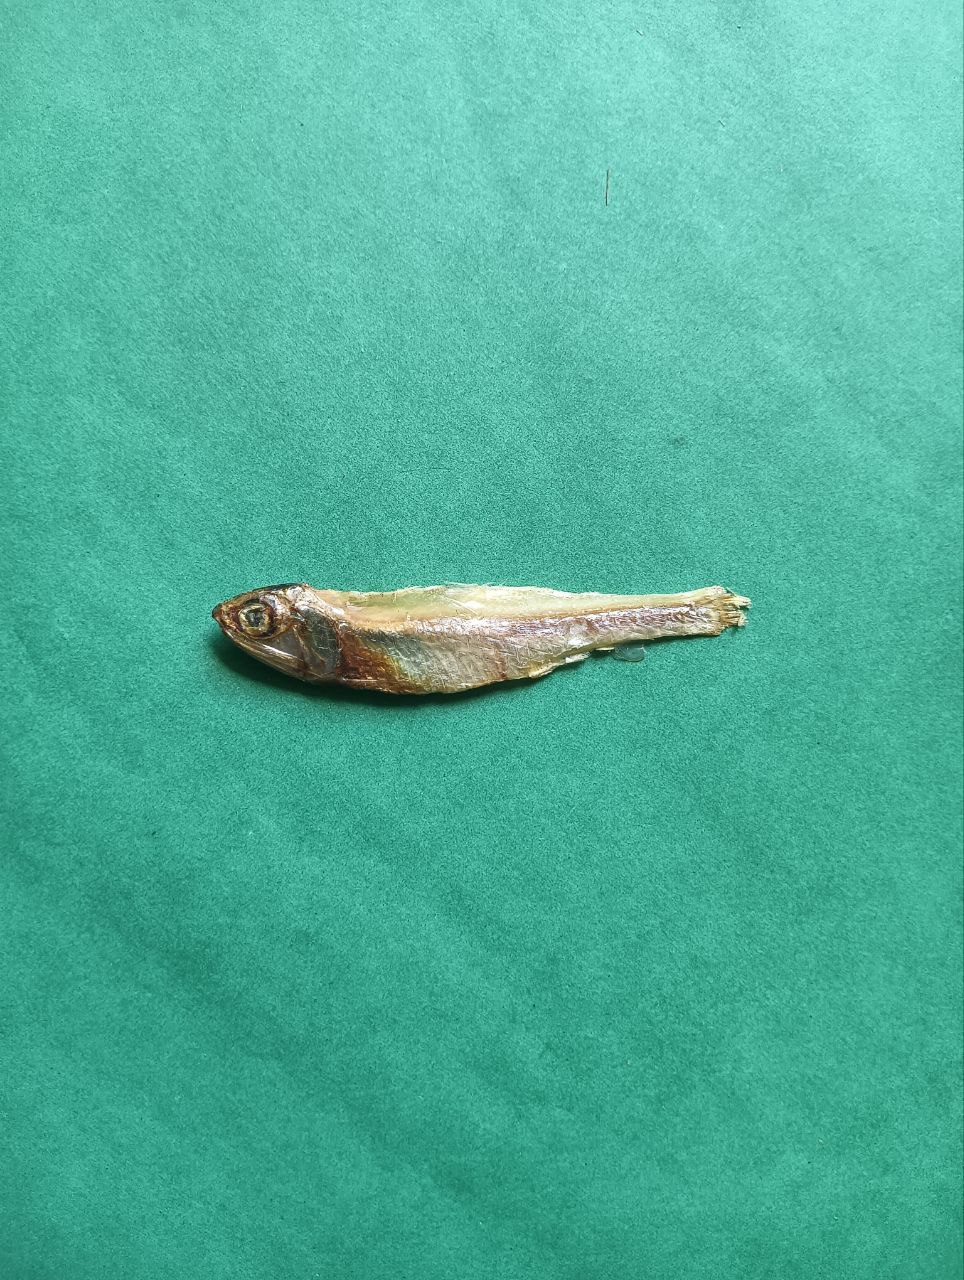
Species: narkeli